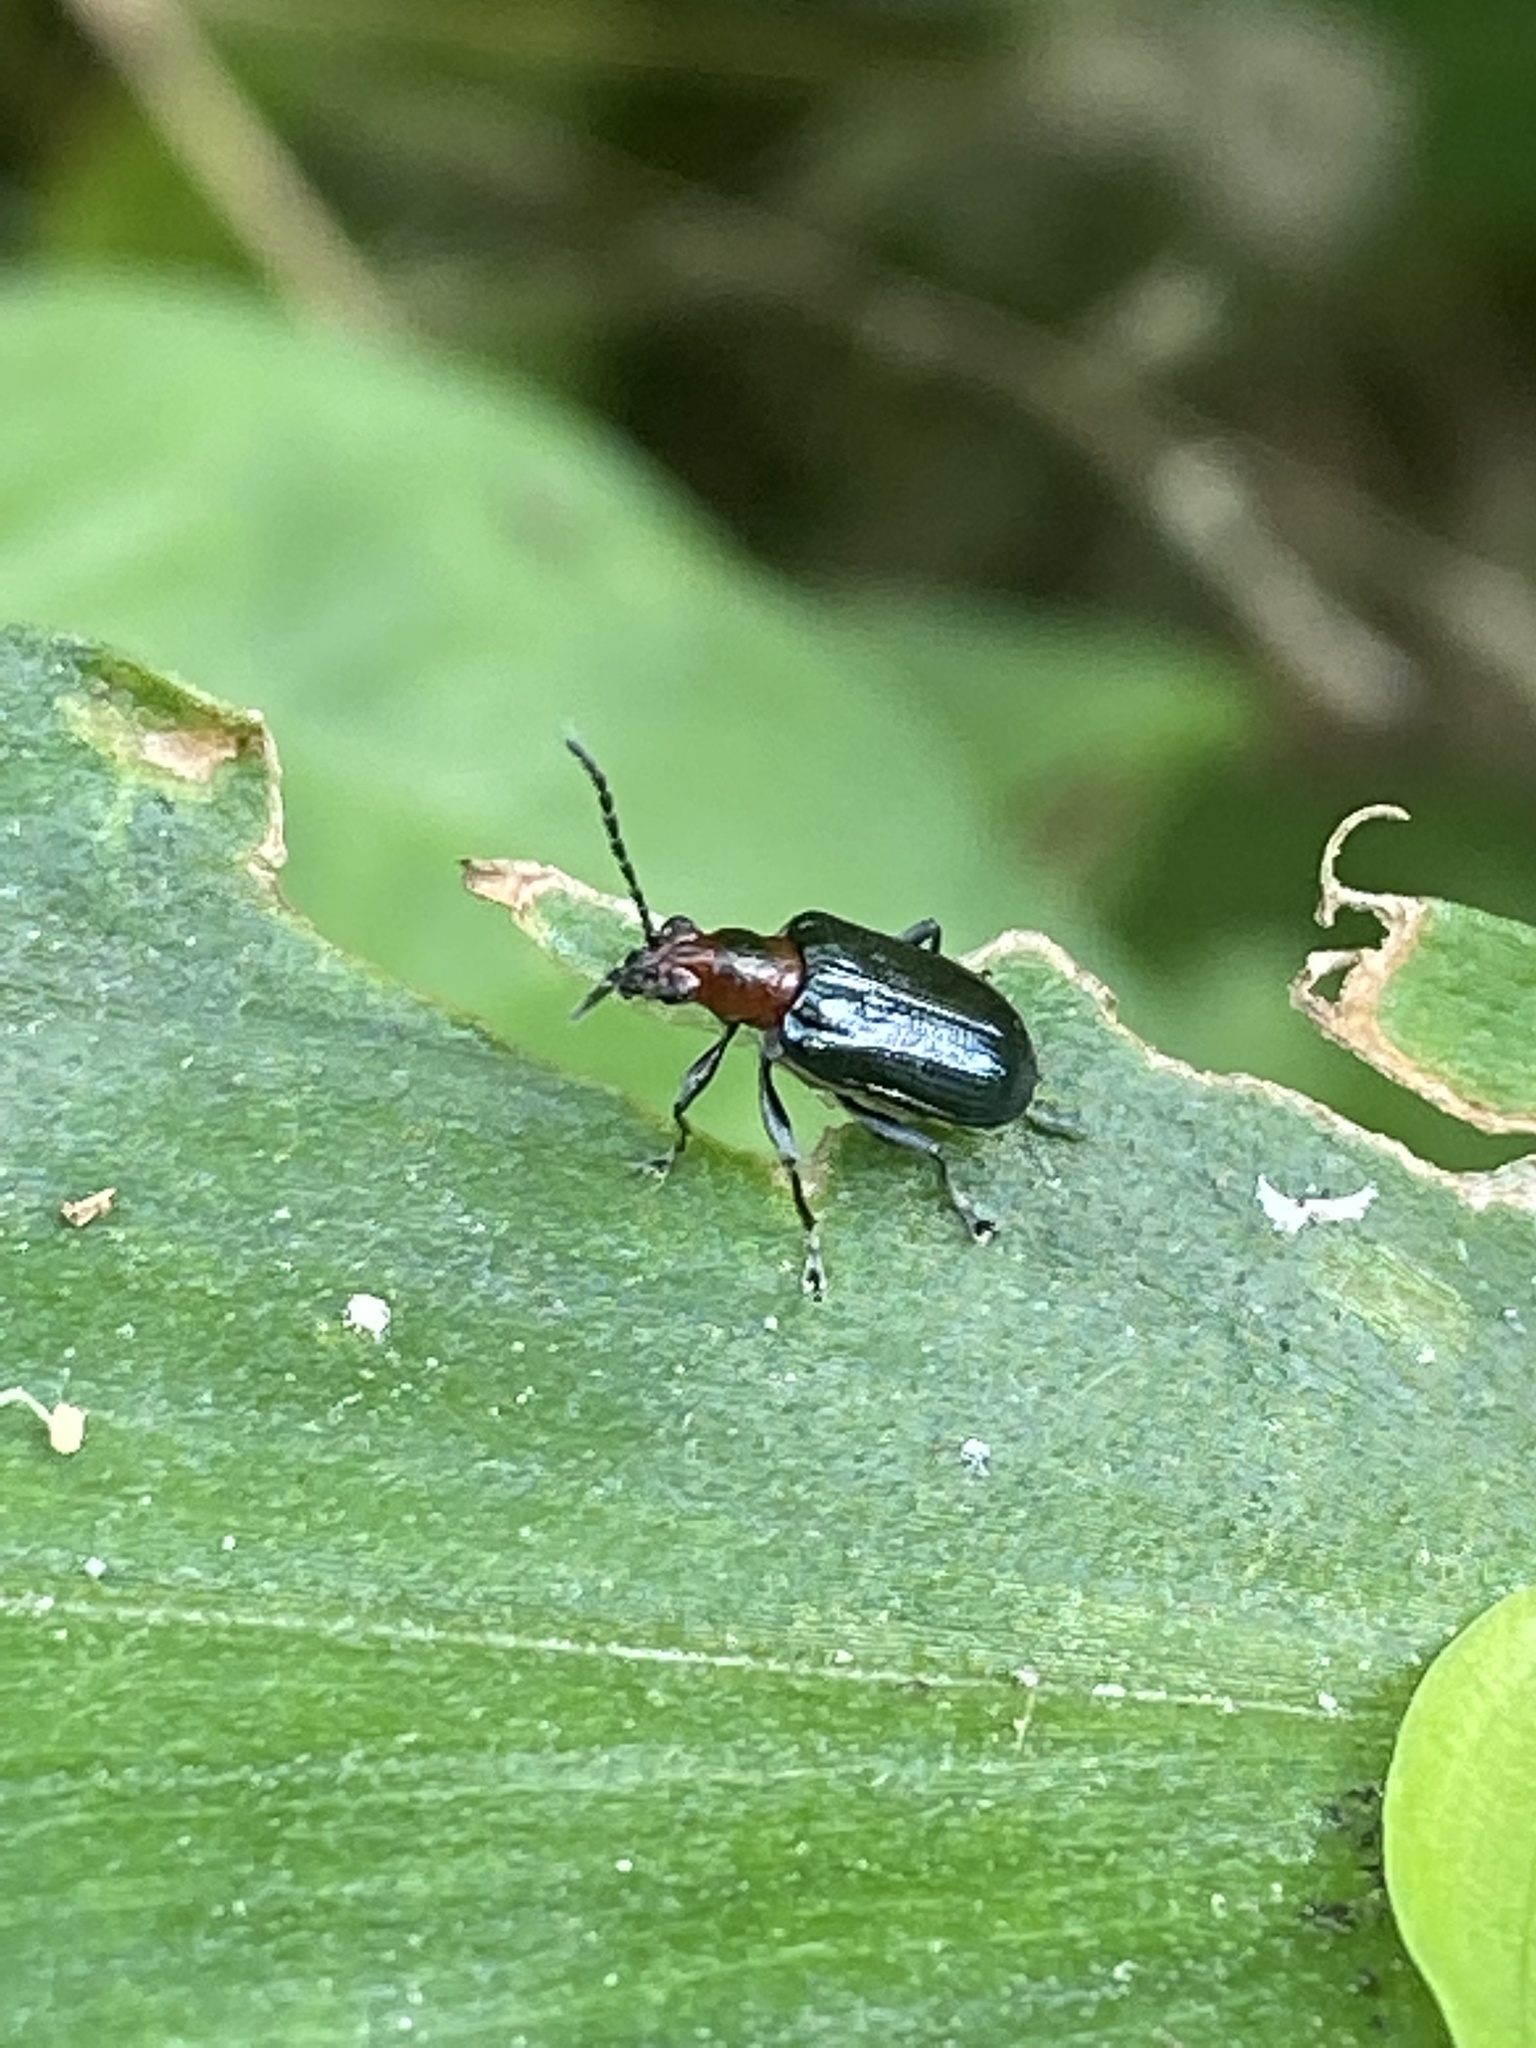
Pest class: cereal_leaf_beetle